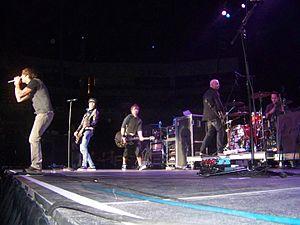
Simple Plan est un groupe de pop punk canadien, originaire de Montréal, au Québec. Il est composé de cinq musiciens québécois, dont la composition n'a pas changé depuis sa création en 1999. Au total, le groupe compte cinq albums studio : No Pads, No Helmets...Just Balls, Still Not Getting Any..., Simple Plan, Get Your Heart On!, et Taking One for the Team. Ils ont aussi produit un EP intitulé Get Your Heart On - The Second Coming!, et deux albums live : Live in Japan 2002 et MTV Hard Rock Live.